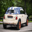
Label: automobile